Leet

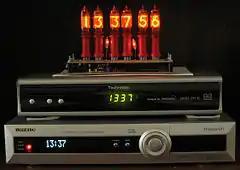
Various display devices showing 1337

Leet symbols, especially the number 1337, are Internet memes that have spilled over into some culture. Signs that show the numbers "1337" are popular motifs for pictures and are shared widely across the Internet.